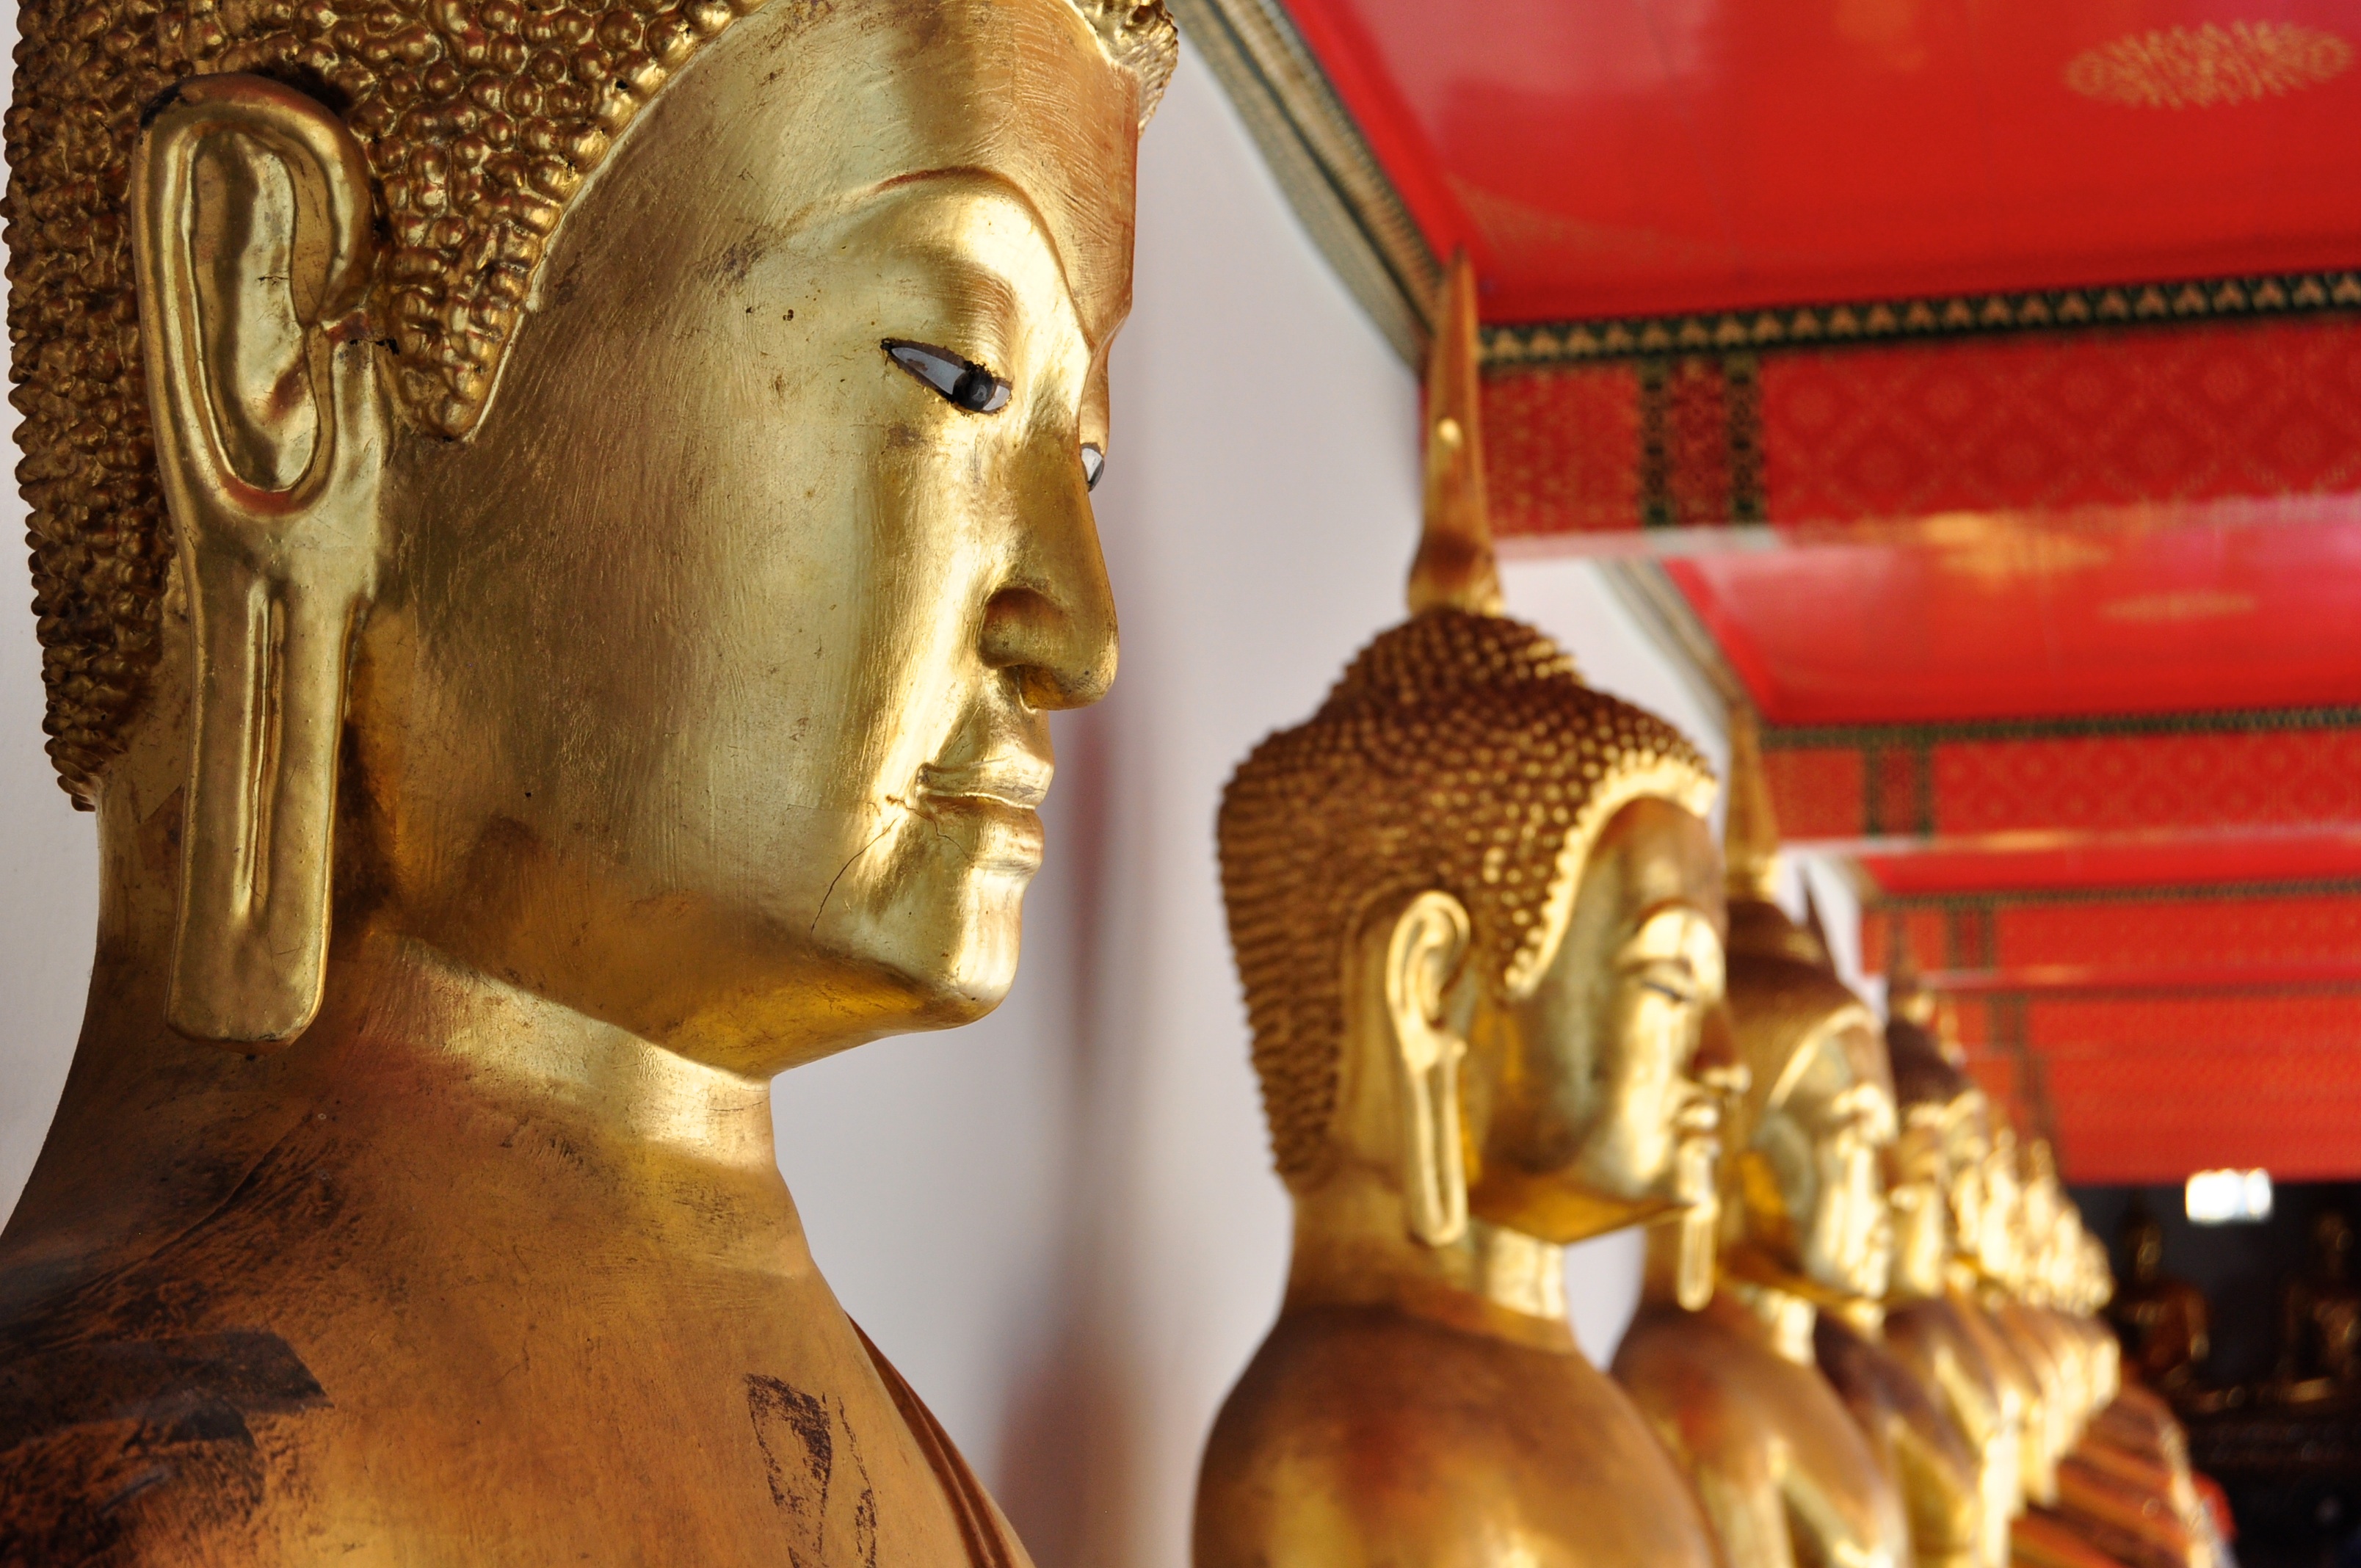
monument, statue, religion, sculpture, art, temple, head, carving, mythology, gautama buddha, ancient history